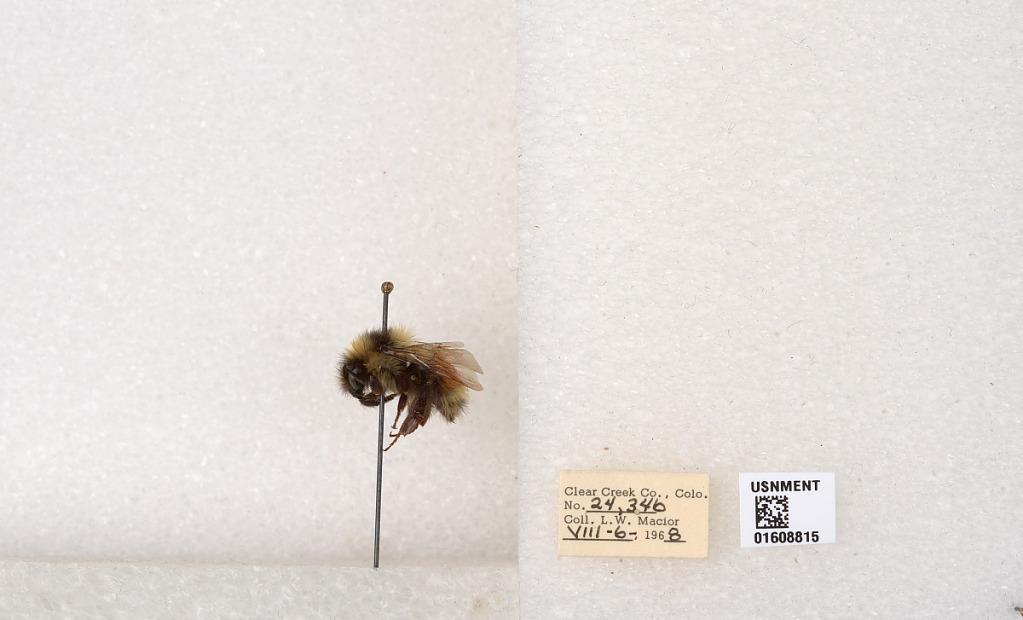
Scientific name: Bombus (Pyrobombus) sylvicola Kirby
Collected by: L. Macior
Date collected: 1968-8-6
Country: United States
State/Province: Colorado
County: Clear Creek
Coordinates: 39.6891, -105.644